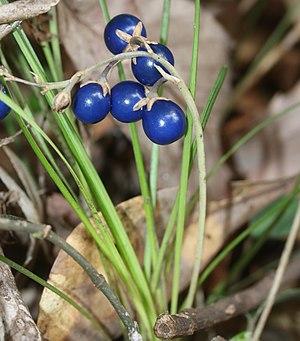
Le muguet du Japon ou barbe de serpent est une plante herbacée vivace.